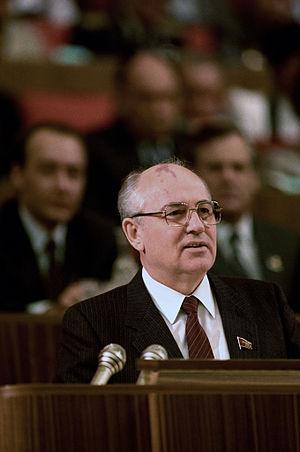
«
Mikhaïl Sergueïevitch Gorbatchev ou Gorbatchov, né le 2 mars 1931 à Privolnoïe dans l'actuel kraï de Stavropol, est un homme d'État soviétique et russe qui dirigea l'URSS entre 1985 et 1991.
L'histoire du communisme recouvre l'ensemble des évolutions de ce courant d'idées et, par extension, celle des mouvances et des régimes politiques qui s'en sont réclamés. Le communisme se développe principalement au XXᵉ siècle, dont il constitue l'une des principales forces politiques : à son apogée, durant la seconde moitié du siècle, un quart de l'humanité vit sous un régime communiste.